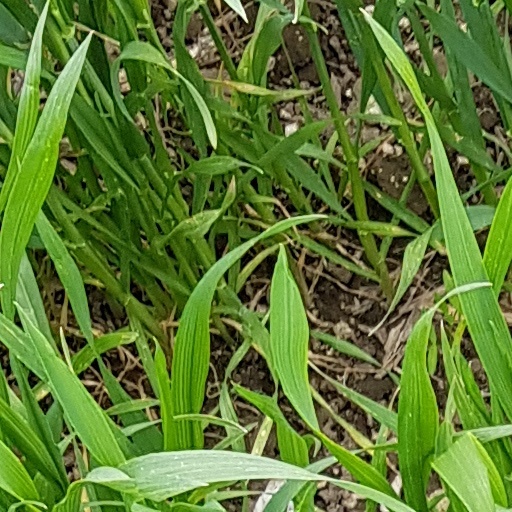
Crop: wheat